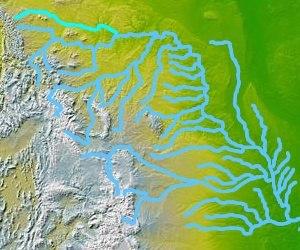
La Milk est une rivière d'Amérique du Nord. Longue de 1 173 km, elle traverse l'État américain du Montana et la province canadienne de l'Alberta. Elle se jette dans le Missouri et est donc un sous-affluent du Mississippi.